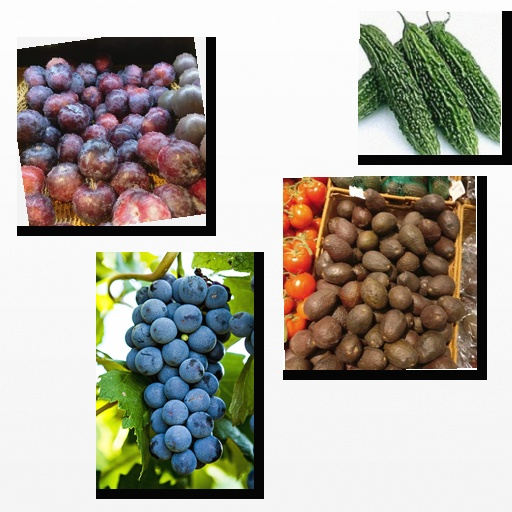
Food items: bitter_gourd, plum, grapes, avocado